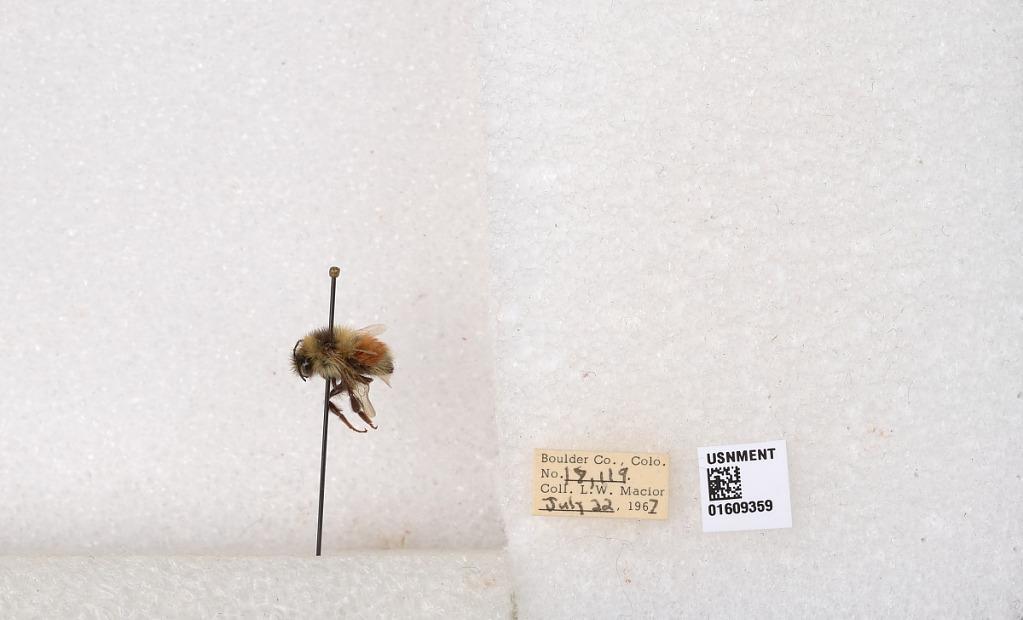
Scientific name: Bombus (Pyrobombus) sylvicola Kirby
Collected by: L. Macior
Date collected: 1967-7-22
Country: United States
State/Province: Colorado
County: Boulder
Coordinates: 40.0263, -105.3